Taoyuan Hakka Culture Hall

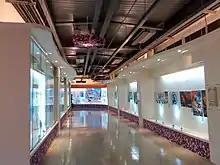
Exhibition hall

The Taoyuan Hakka Culture Hall is a Hakka cultural center in Longtan District, Taoyuan City, Taiwan.